Revolutionary Party of the Proletariat – Bases for Revolution

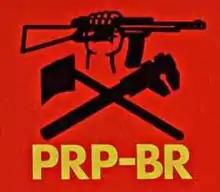

Revolutionary Party of the Proletariat – Bases for Revolution (in Portuguese: "Partido Revolucionário do Proletariado - Bases pela Revolução") was a political party in Portugal led by Luis Cardoso. It was founded on July 17, 2002 as a refoundation of Revolutionary Party of the Proletariat - Revolutionary Brigades.